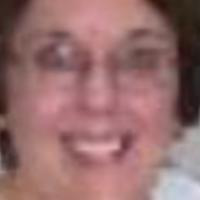
Age group: age 41-55